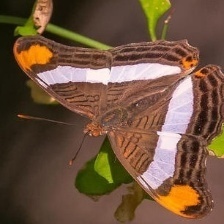
Species: Iphiclus sister